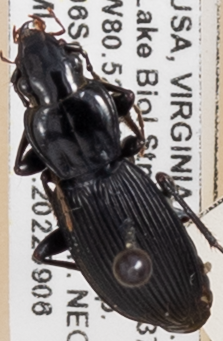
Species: Pterostichus lachrymosus
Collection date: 2022-09-06
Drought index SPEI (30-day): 0.612
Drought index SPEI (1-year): -0.842
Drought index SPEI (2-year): -0.3